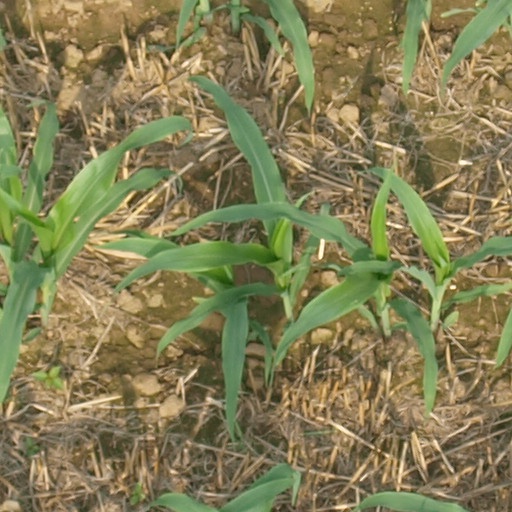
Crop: maize; corn